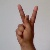
The image shows a hand gesture representing the letter 'K' in Indian Sign Language.